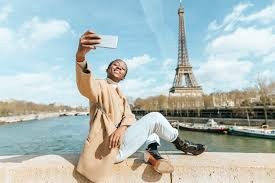
Landmark: Eiffel Tower